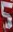
Number: 5